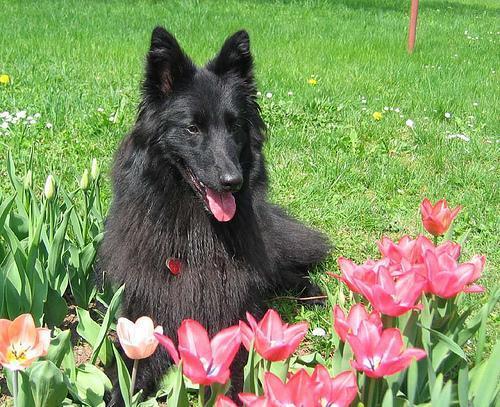
groenendael